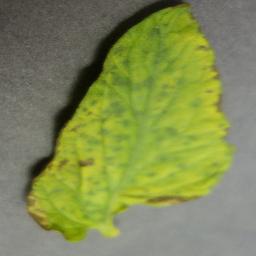
Label: Tomato___Tomato_Yellow_Leaf_Curl_Virus